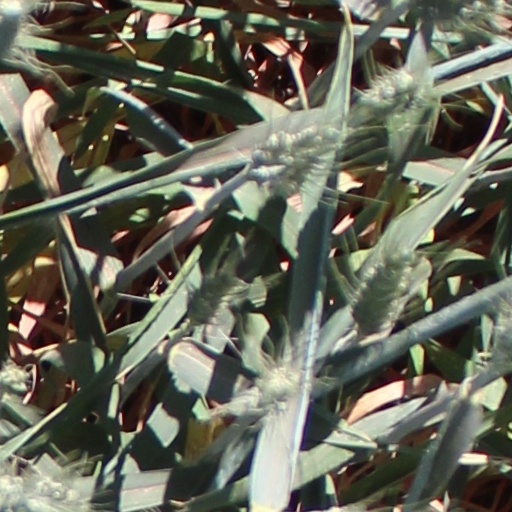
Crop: wheat